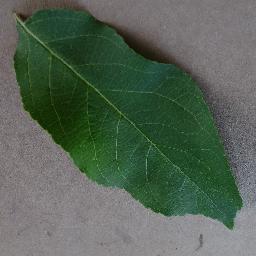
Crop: apple
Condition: healthy